Middle-earth canon

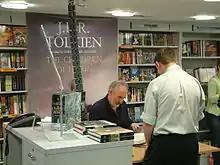
Artist Alan Lee signs "The Children of Húrin" at Forbidden Planet, London

In the continuing development of the published history of Middle-earth, Christopher Tolkien quotes in "The Children of Húrin" his father's own words on his fictional universe: